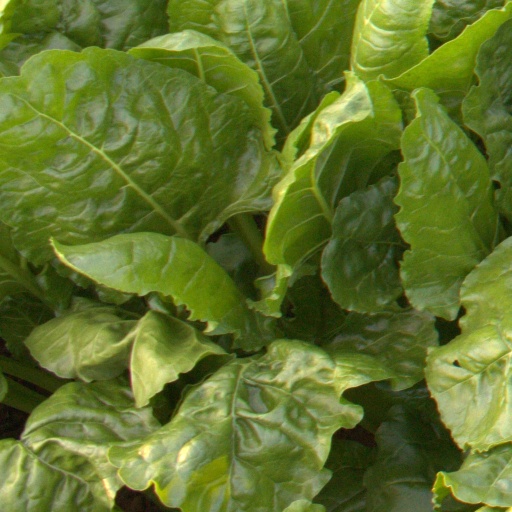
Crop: sugar beet